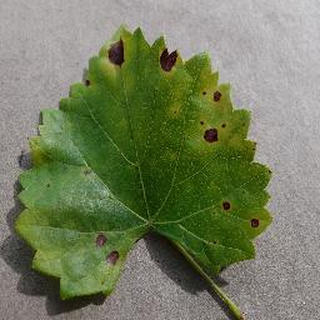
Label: grape_black_rot